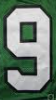
Number: 9